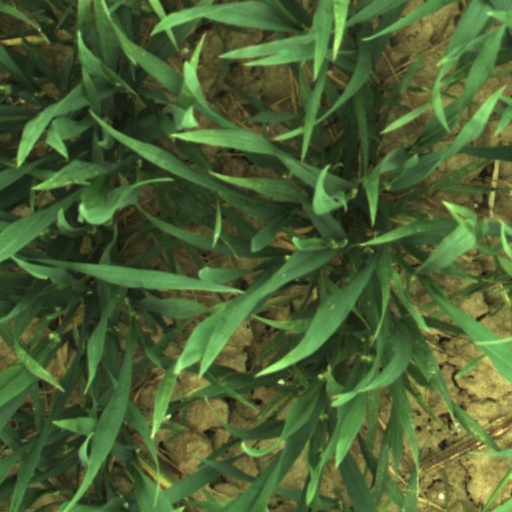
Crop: wheat